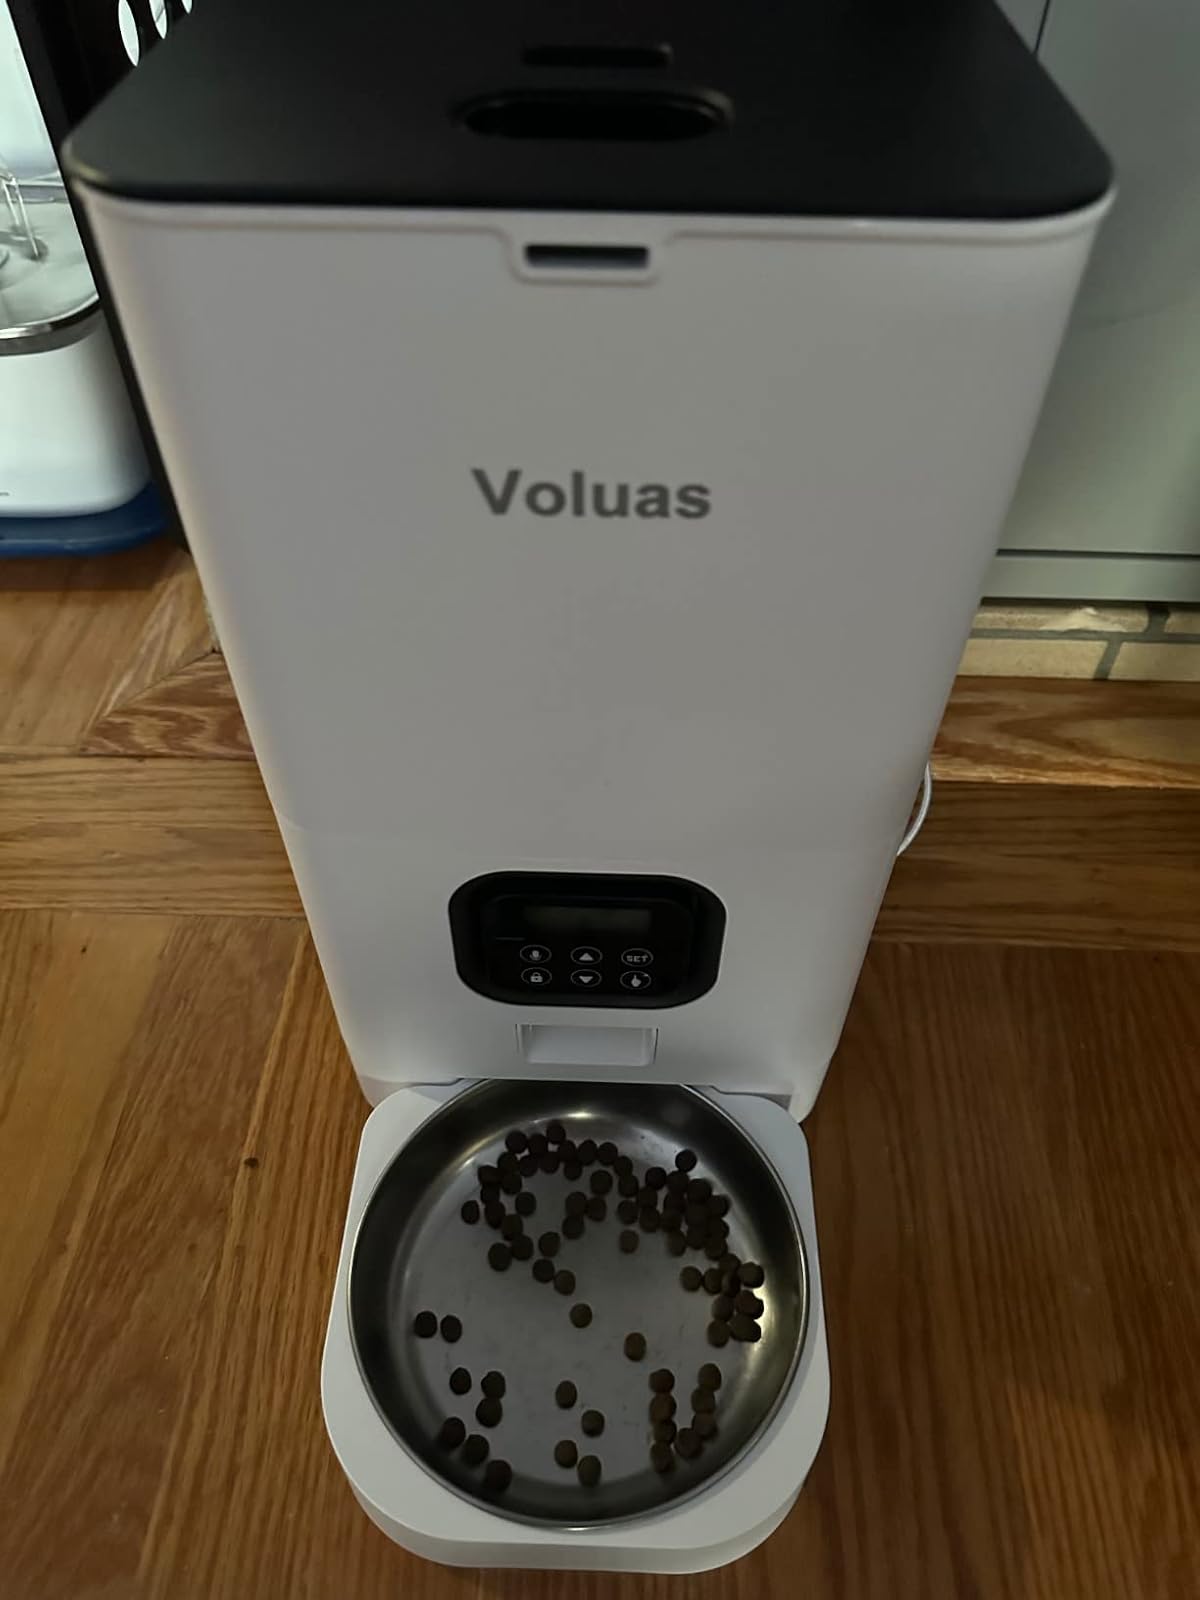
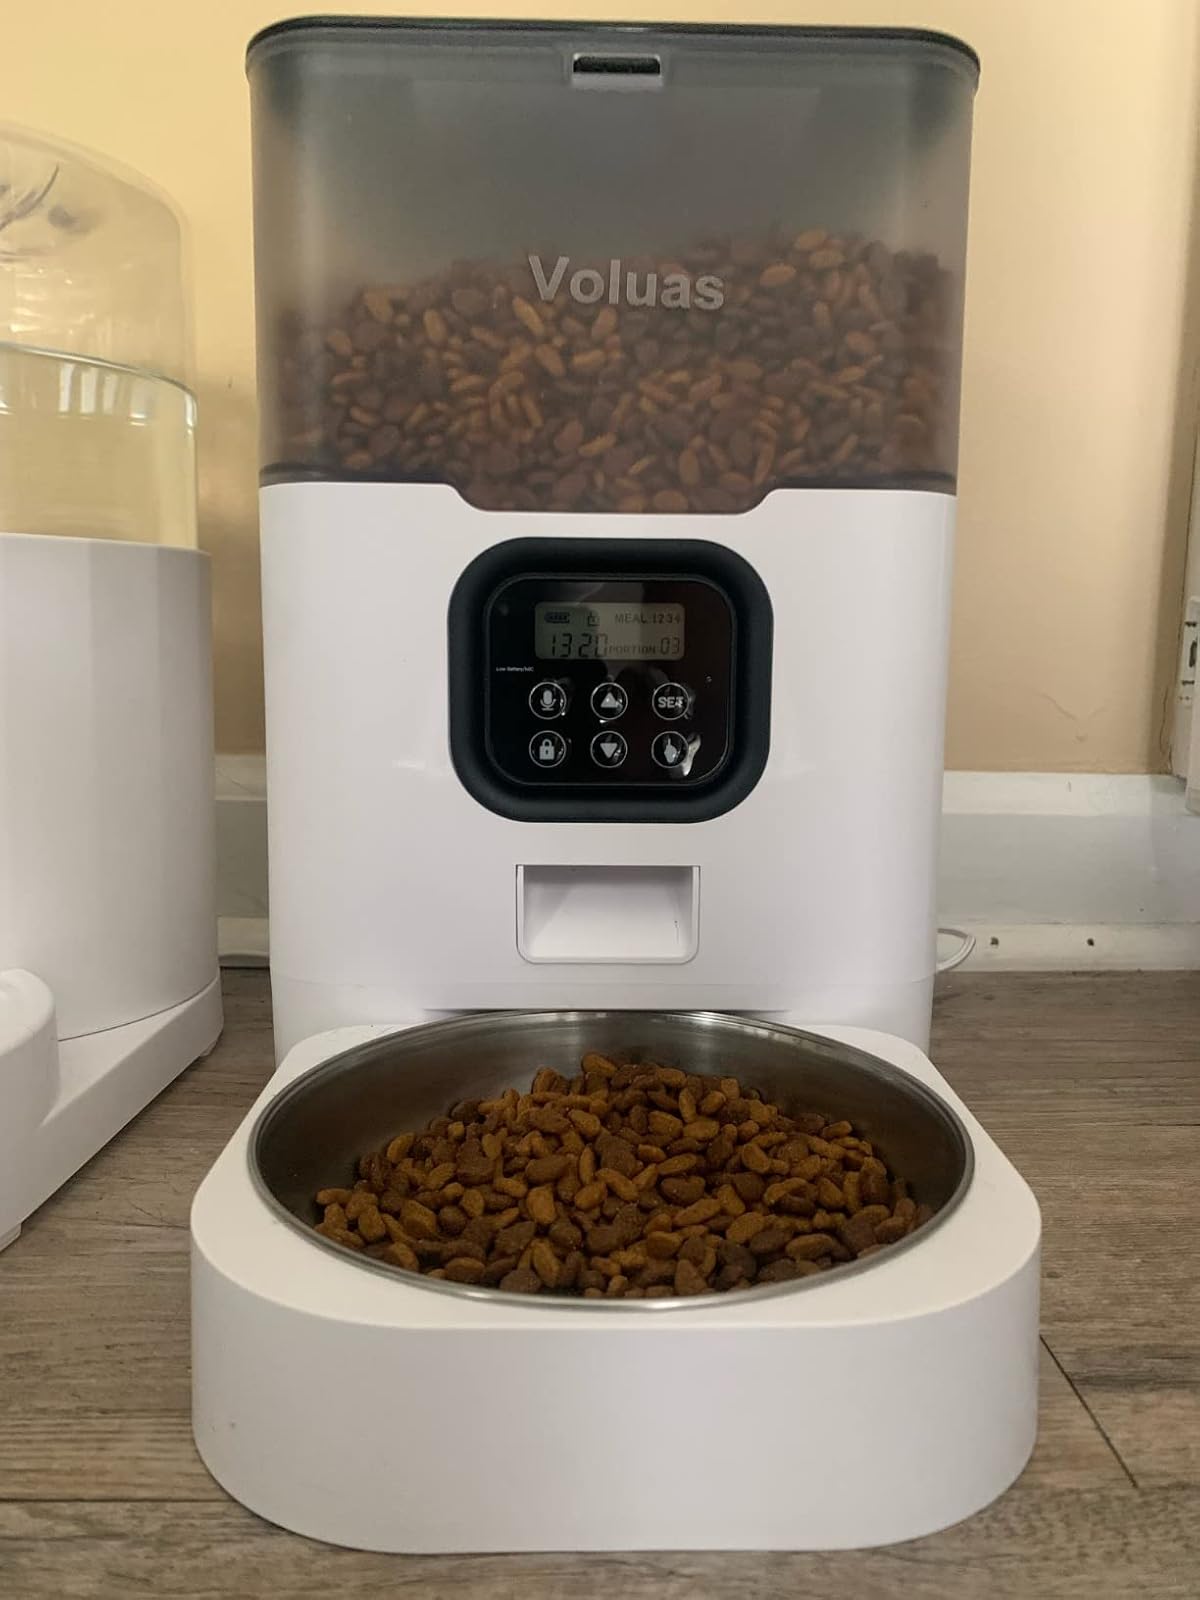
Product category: items_feeder
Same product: no